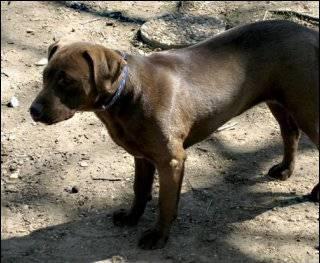
dog